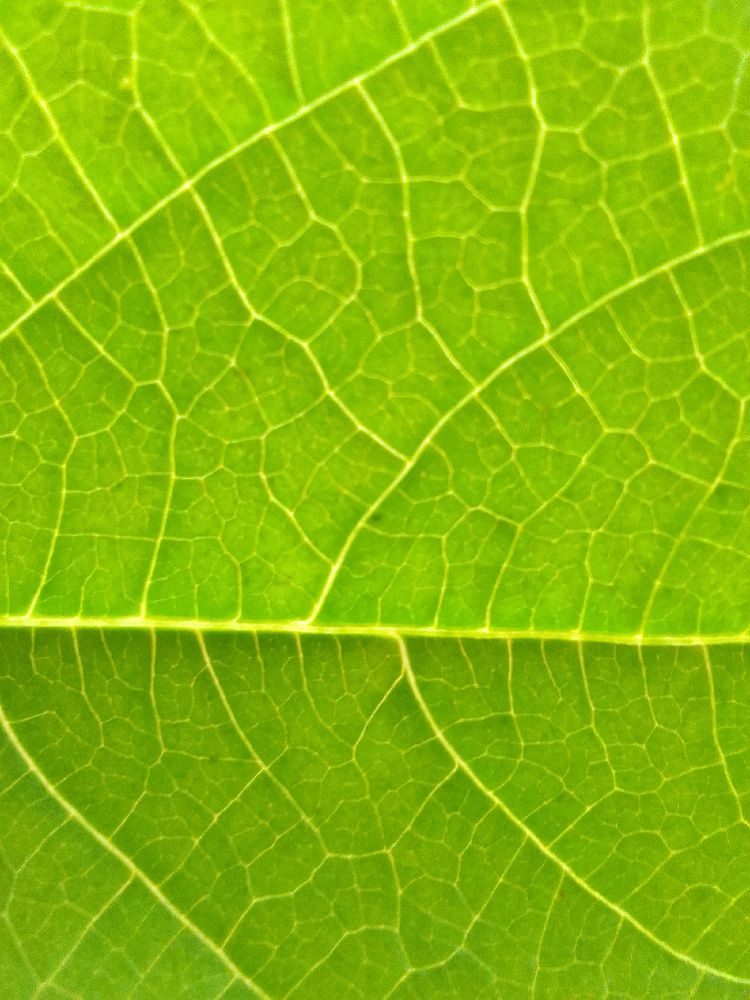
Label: healthy